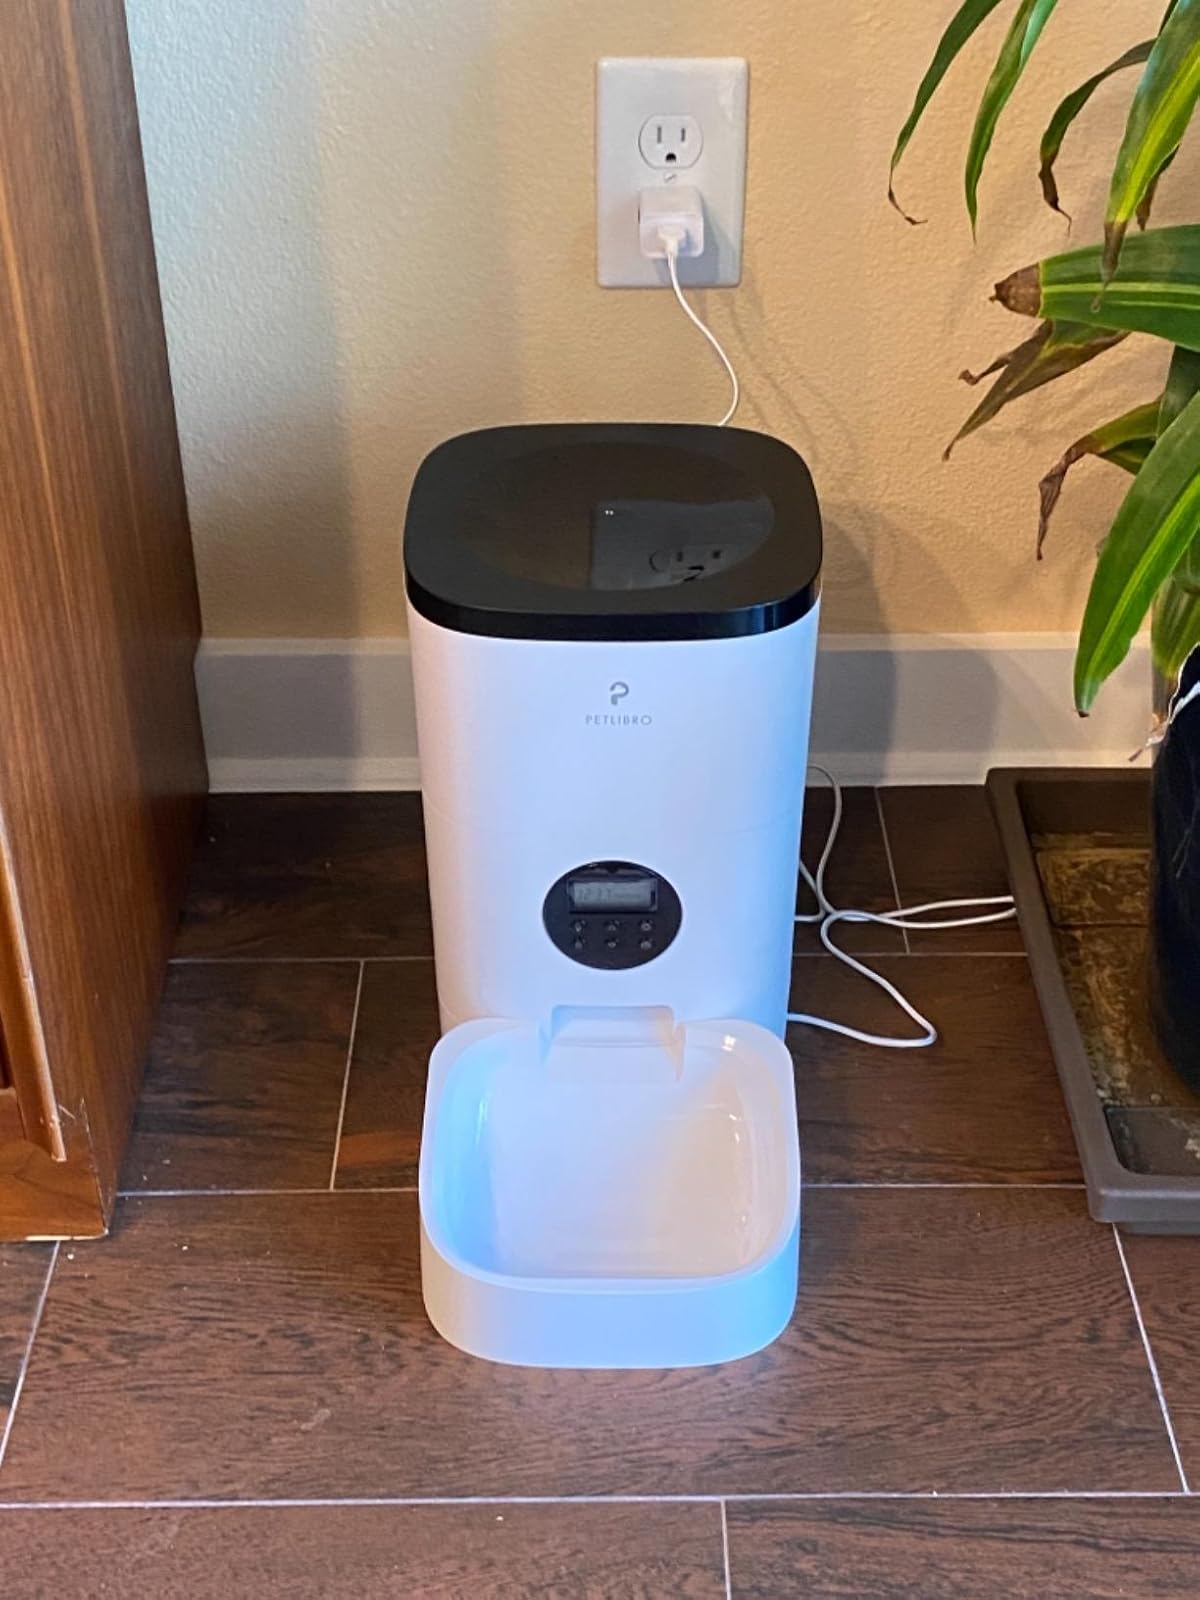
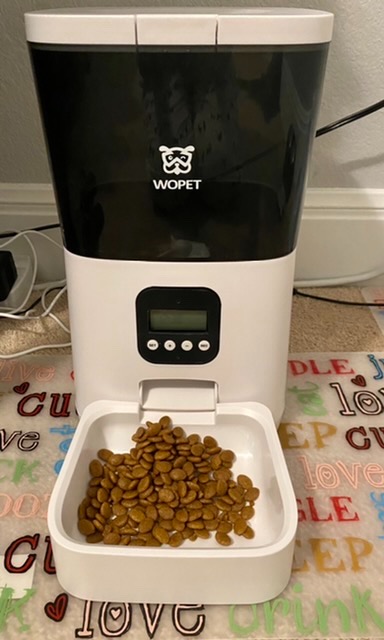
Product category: items_feeder
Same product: no